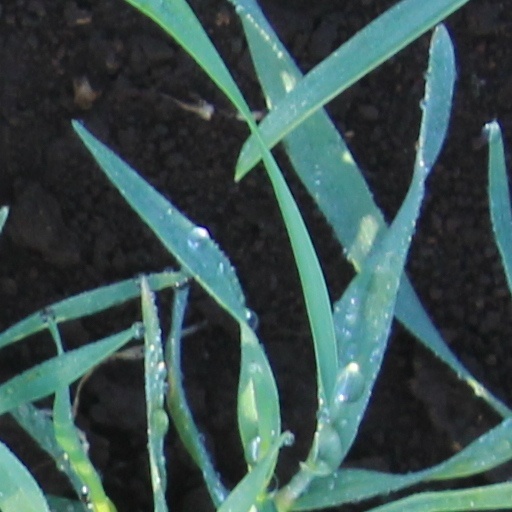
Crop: wheat